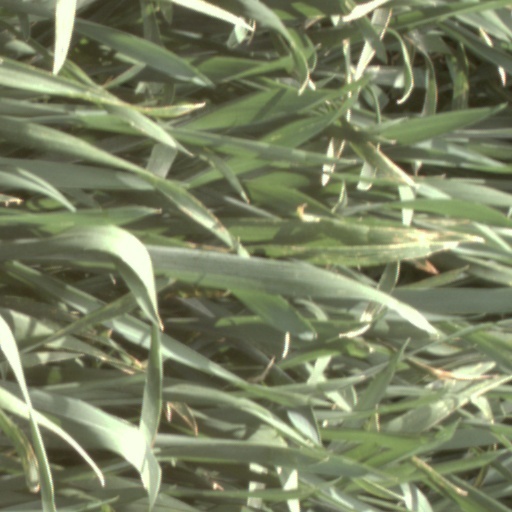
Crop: wheat